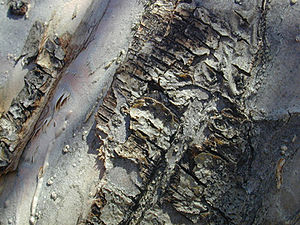
Bark (plantedel)
Et træs bark.
Bark er det yderste lag af et træs eller en busks grene eller stamme.